Giuseppe Fanfani

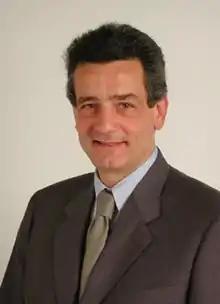

Giuseppe Fanfani (born 19 April 1947 in Sansepolcro) is an Italian politician and lawyer.